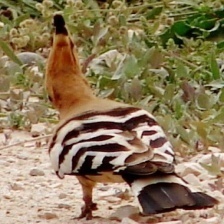
Species: HOOPOES
Scientific name: UPUPIDAE